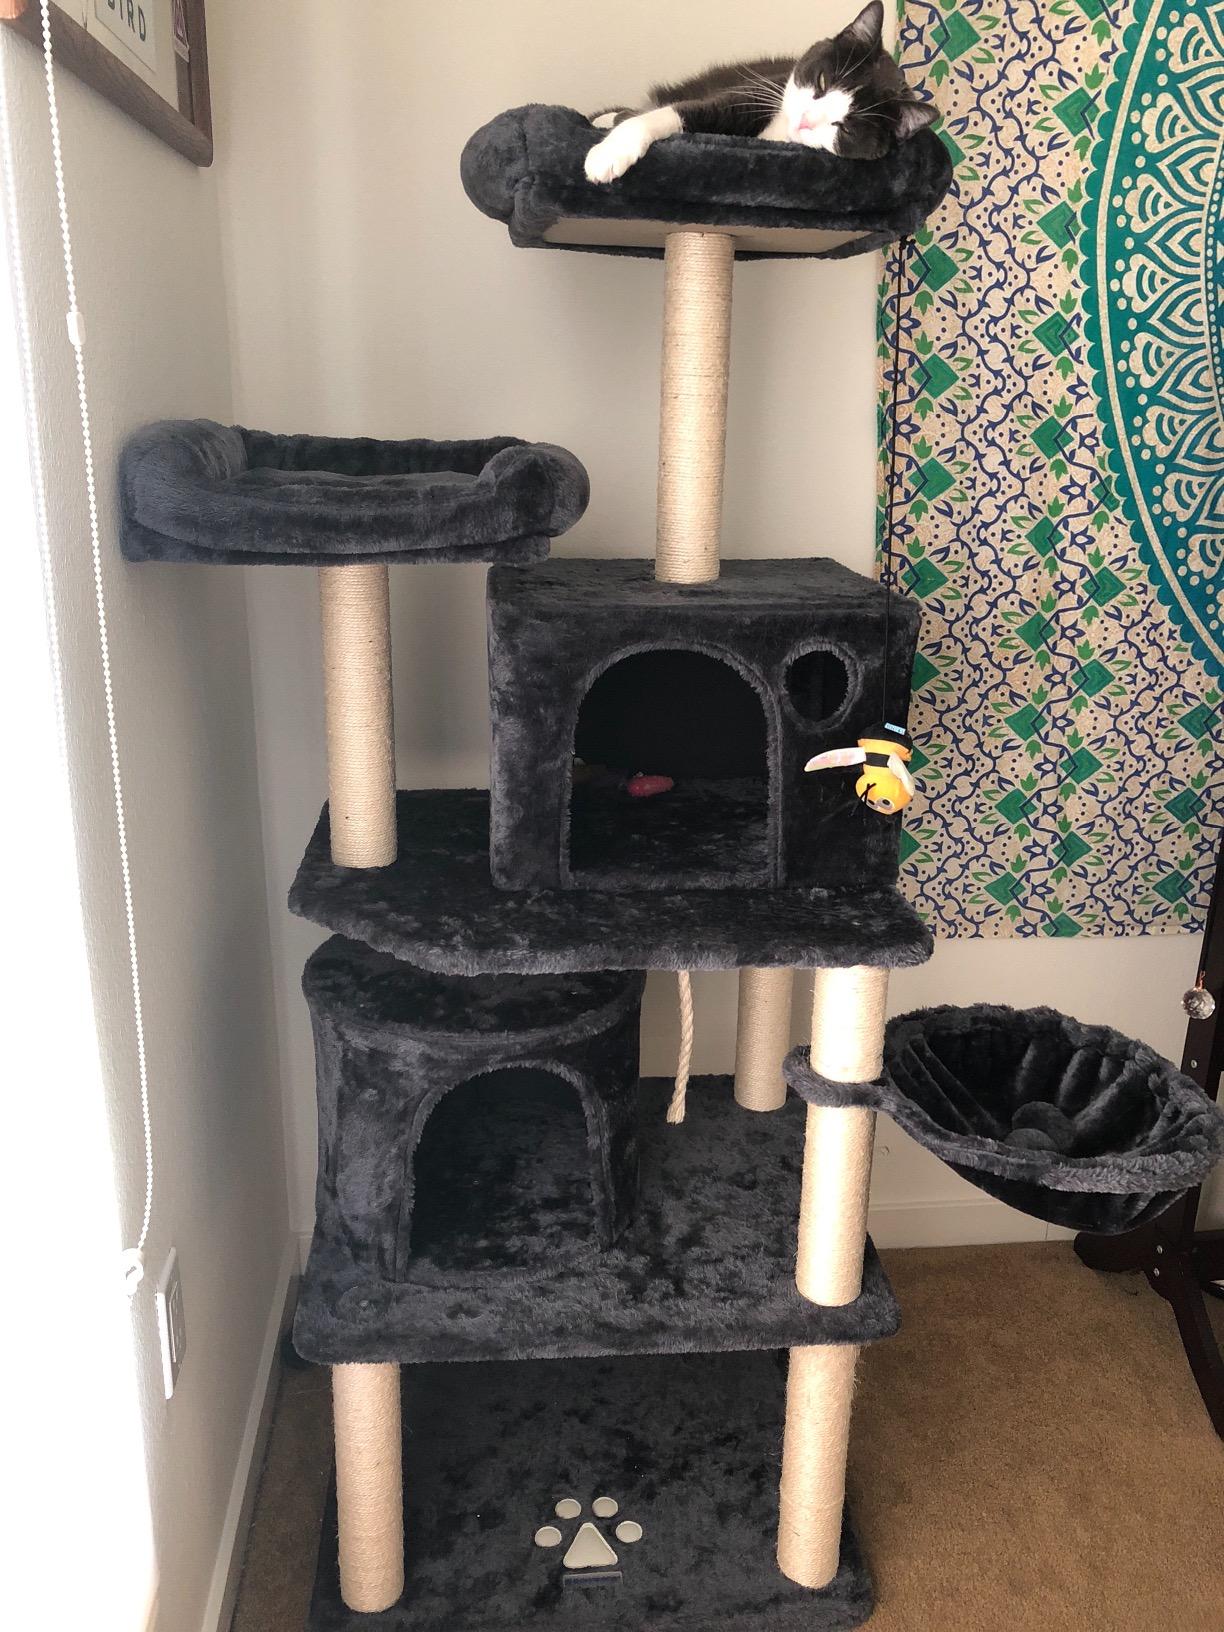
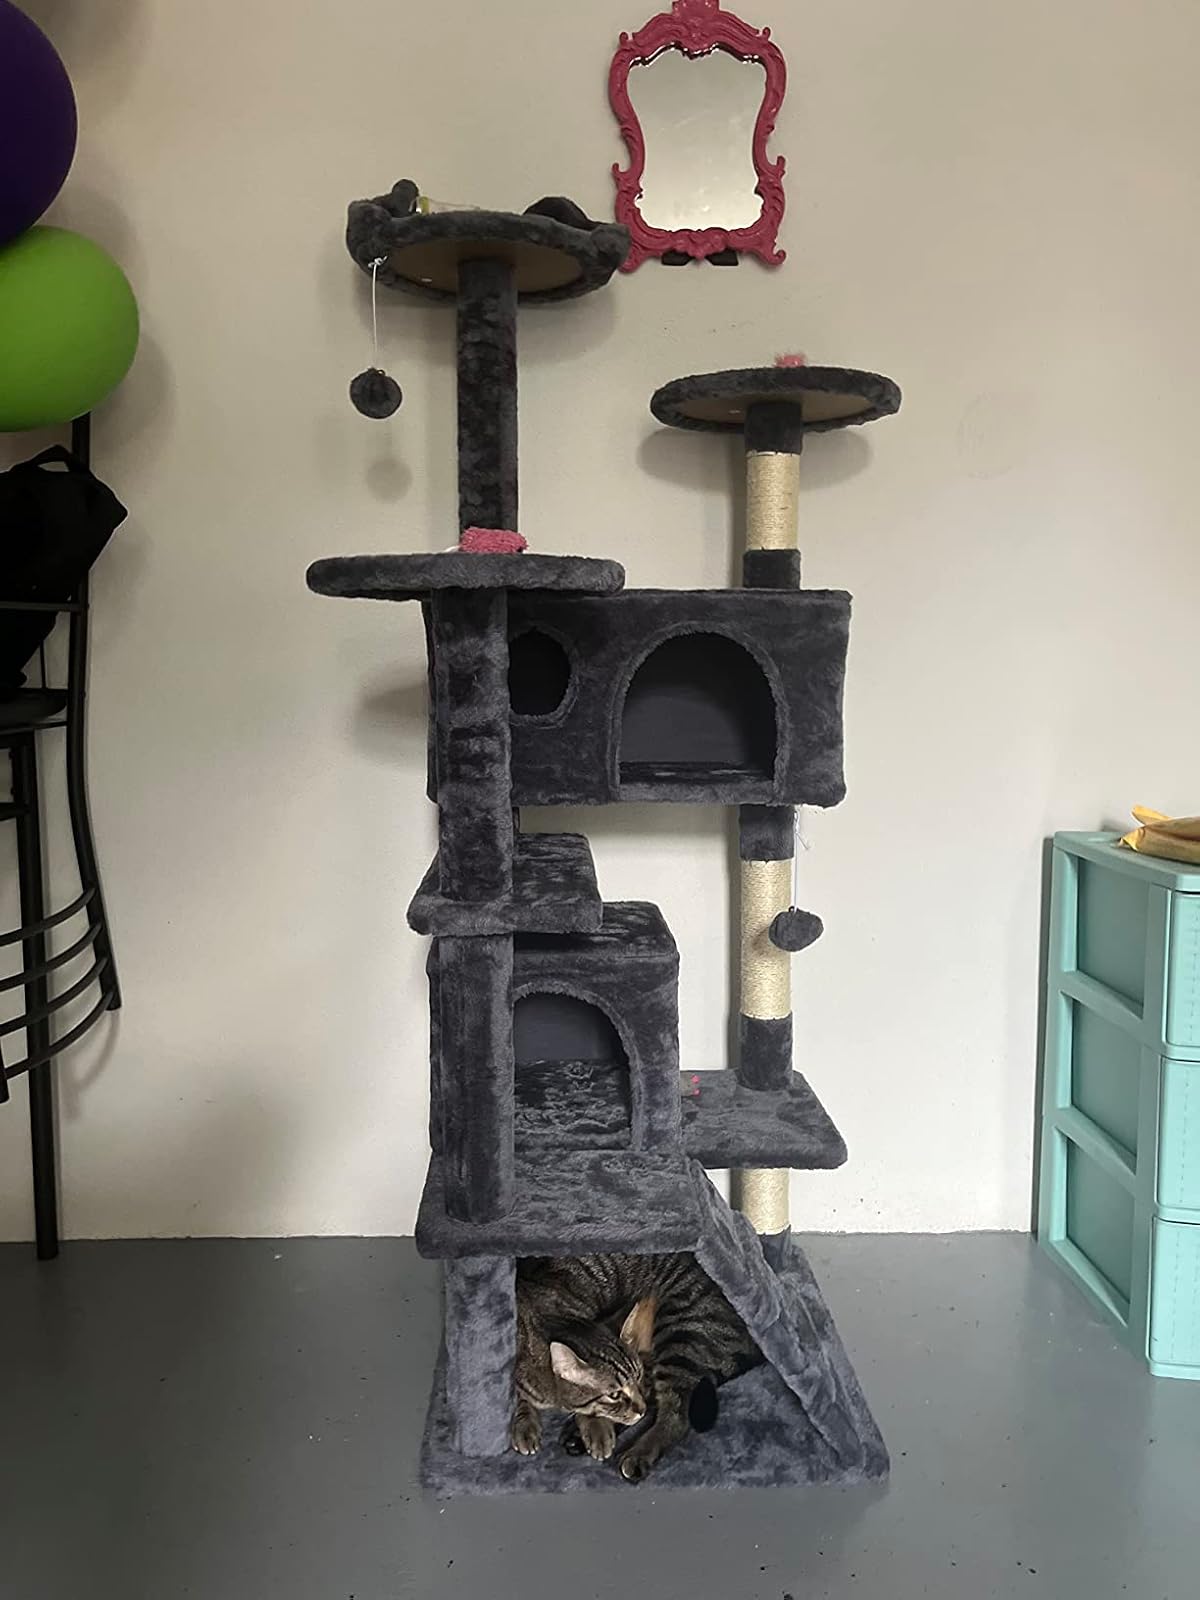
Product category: items_cat tree
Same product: no